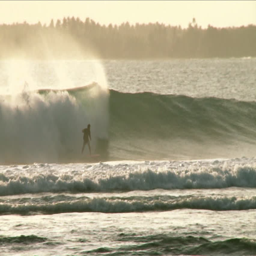
a surfer performs tricks on a wave